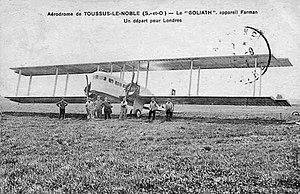
Aérodrome de TOUSSUS-LE-NOBLE (S.-et-O.) - Le ""GOLIATH"". appareil Farman - Un départ pour Londres